Antonio Garay

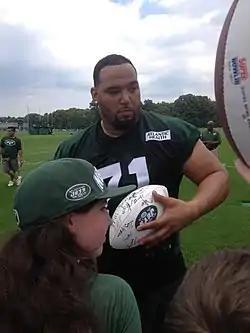
Garay signing autographs at New York Jets minicamp in 2013

Antonio Garay Jr. (born November 30, 1979) is an American former professional football nose tackle. He was selected by the Cleveland Browns in the sixth round of the 2003 NFL draft. He played college football and wrestled at Boston College. He was an NCAA wrestling All-American his sophomore year, placing 4th at the NCAA Championships while at Boston College.